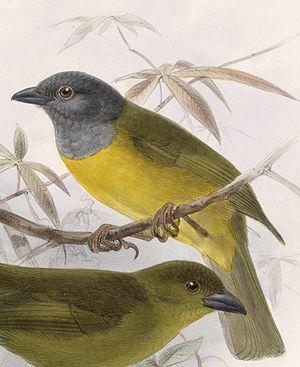
Le Tangara à tête grise, également appelé tangara pénicillé, est une espèce de passereaux appartenant à la famille des Thraupidae. C'est la seule espèce du genre Eucometis.